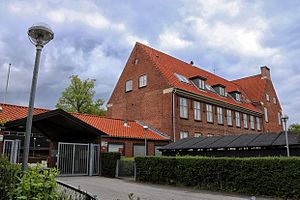
Hvidovre Privatskole
Hvidovre Privatskole i januar 2016.
Indgangen
Hvidovre Privatskole er en fri grundskole i Hvidovre i Hvidovre Kommune.